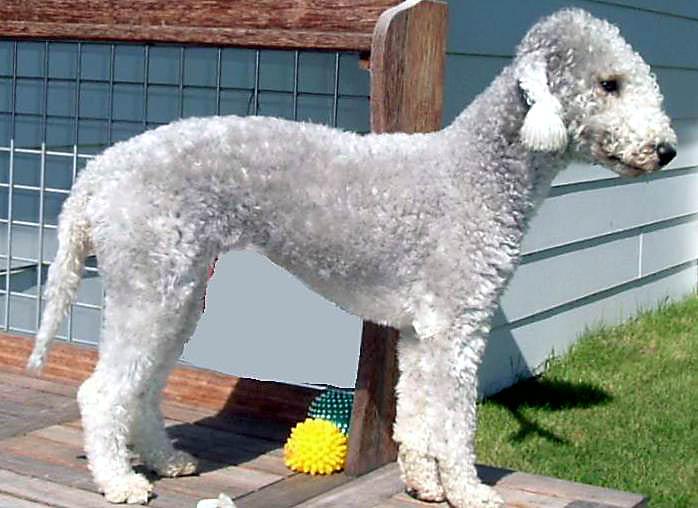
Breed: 214-n000033-Bedlington_terrier